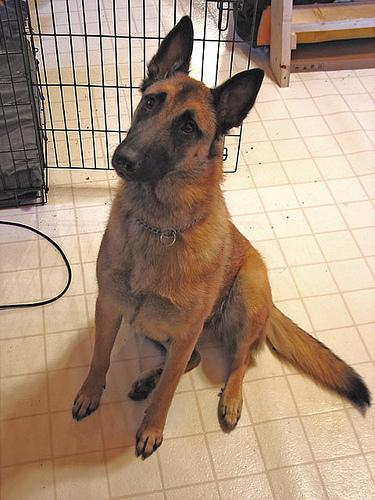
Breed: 233-n000071-malinois